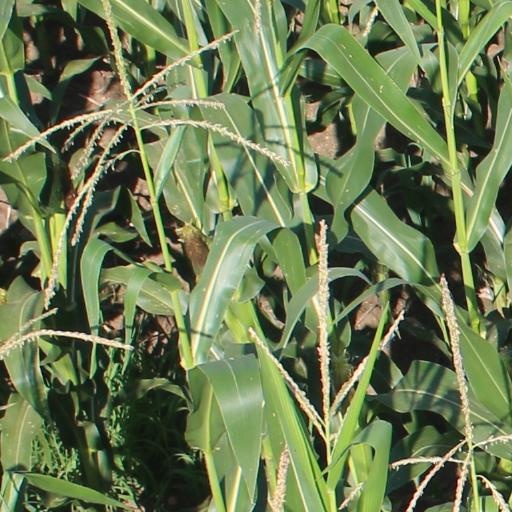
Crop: maize; corn